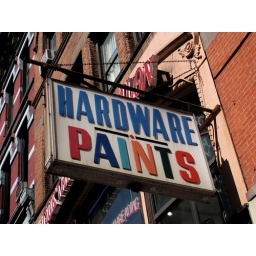
Plastic sign for Hardware Paints in Chelsea, New York City. Love the colorful lettering.